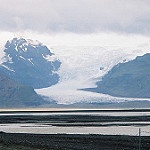
Scene: Outdoor